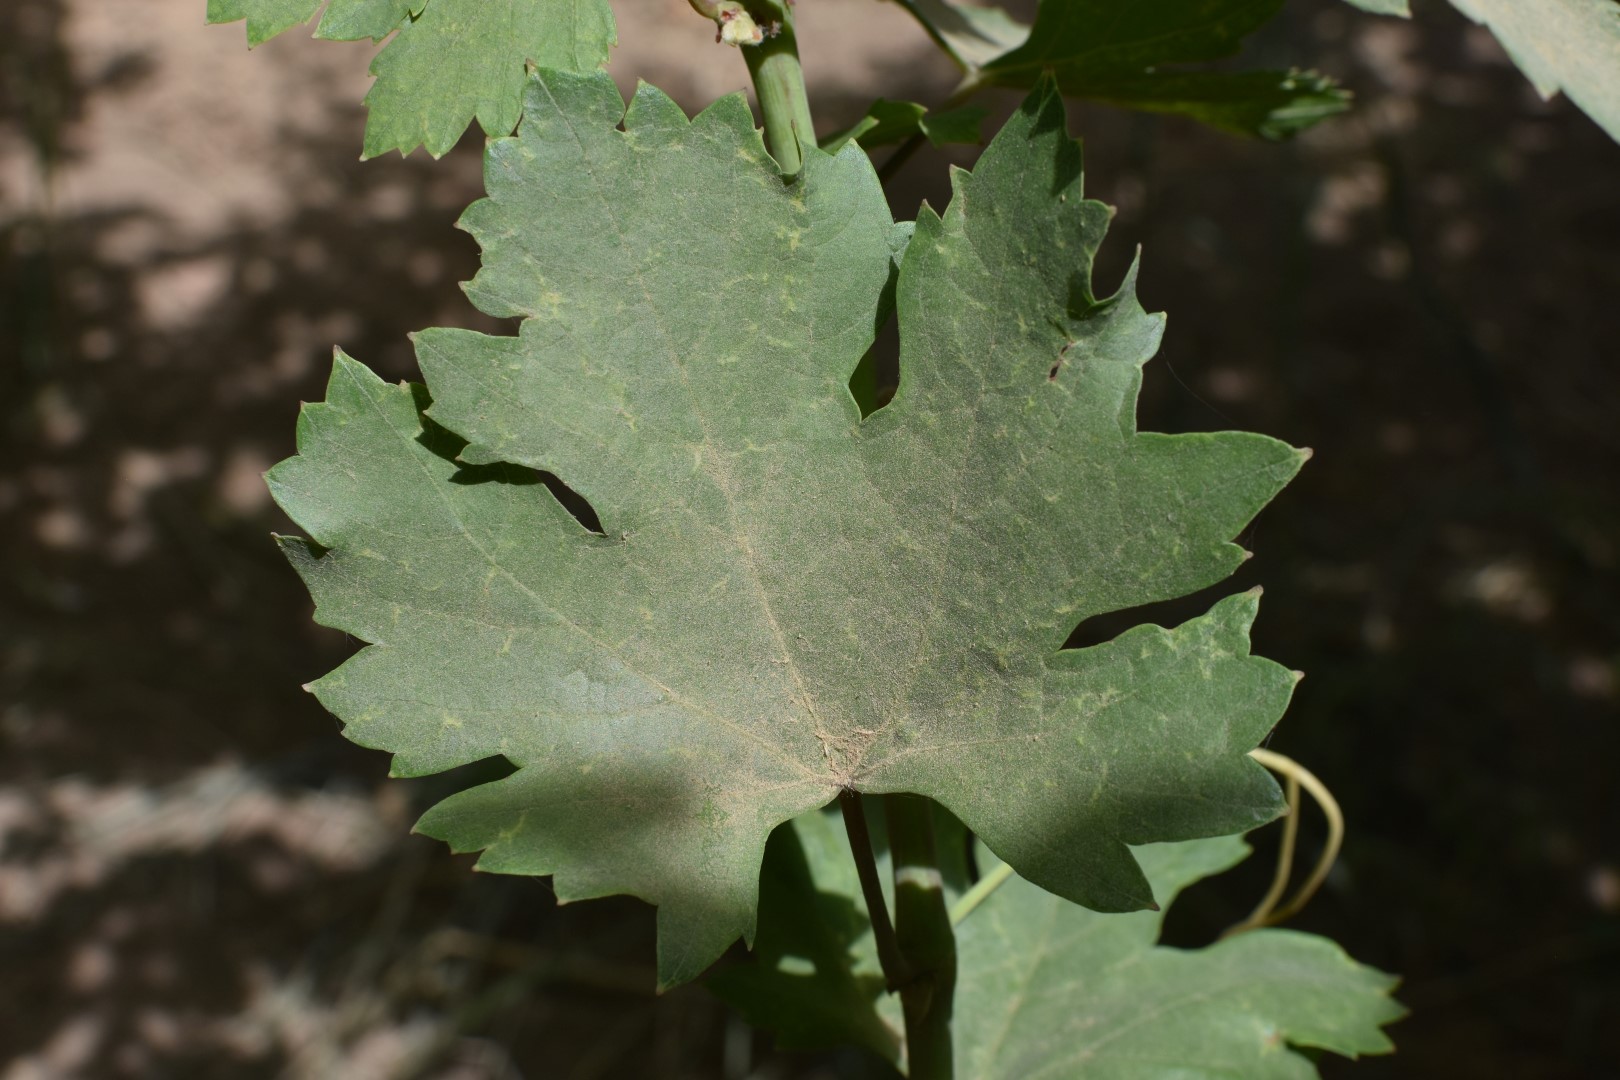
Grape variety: Riasi